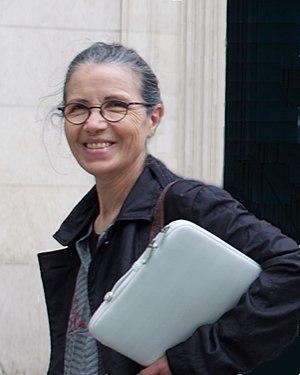
Radhia Cousot née le 6 août 1947 à Sakiet Sidi Youssef en Tunisie, et morte le 1ᵉʳ mai 2014 à New York, est une chercheuse et professeure française en informatique, connue notamment pour l'invention du concept d'interprétation abstraite.